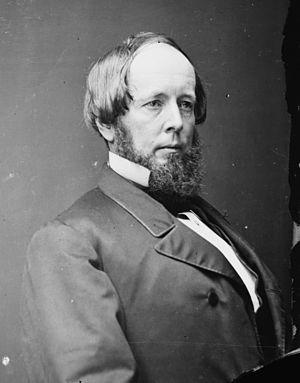
Depuis l'indépendance des États-Unis, l'État du Connecticut élit deux sénateurs, membres du Sénat fédéral.